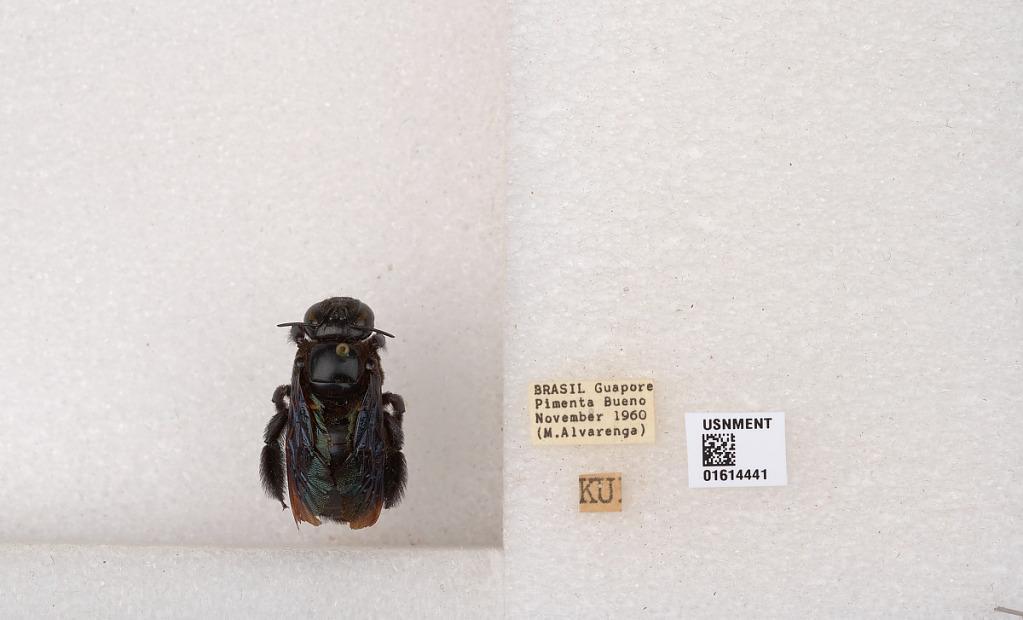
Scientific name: Xylocopa (Schonnherria) simillima Smith
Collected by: M. Alvarenga
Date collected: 1960-11-1
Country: Brazil
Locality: Guapore, Pimenta Bueno